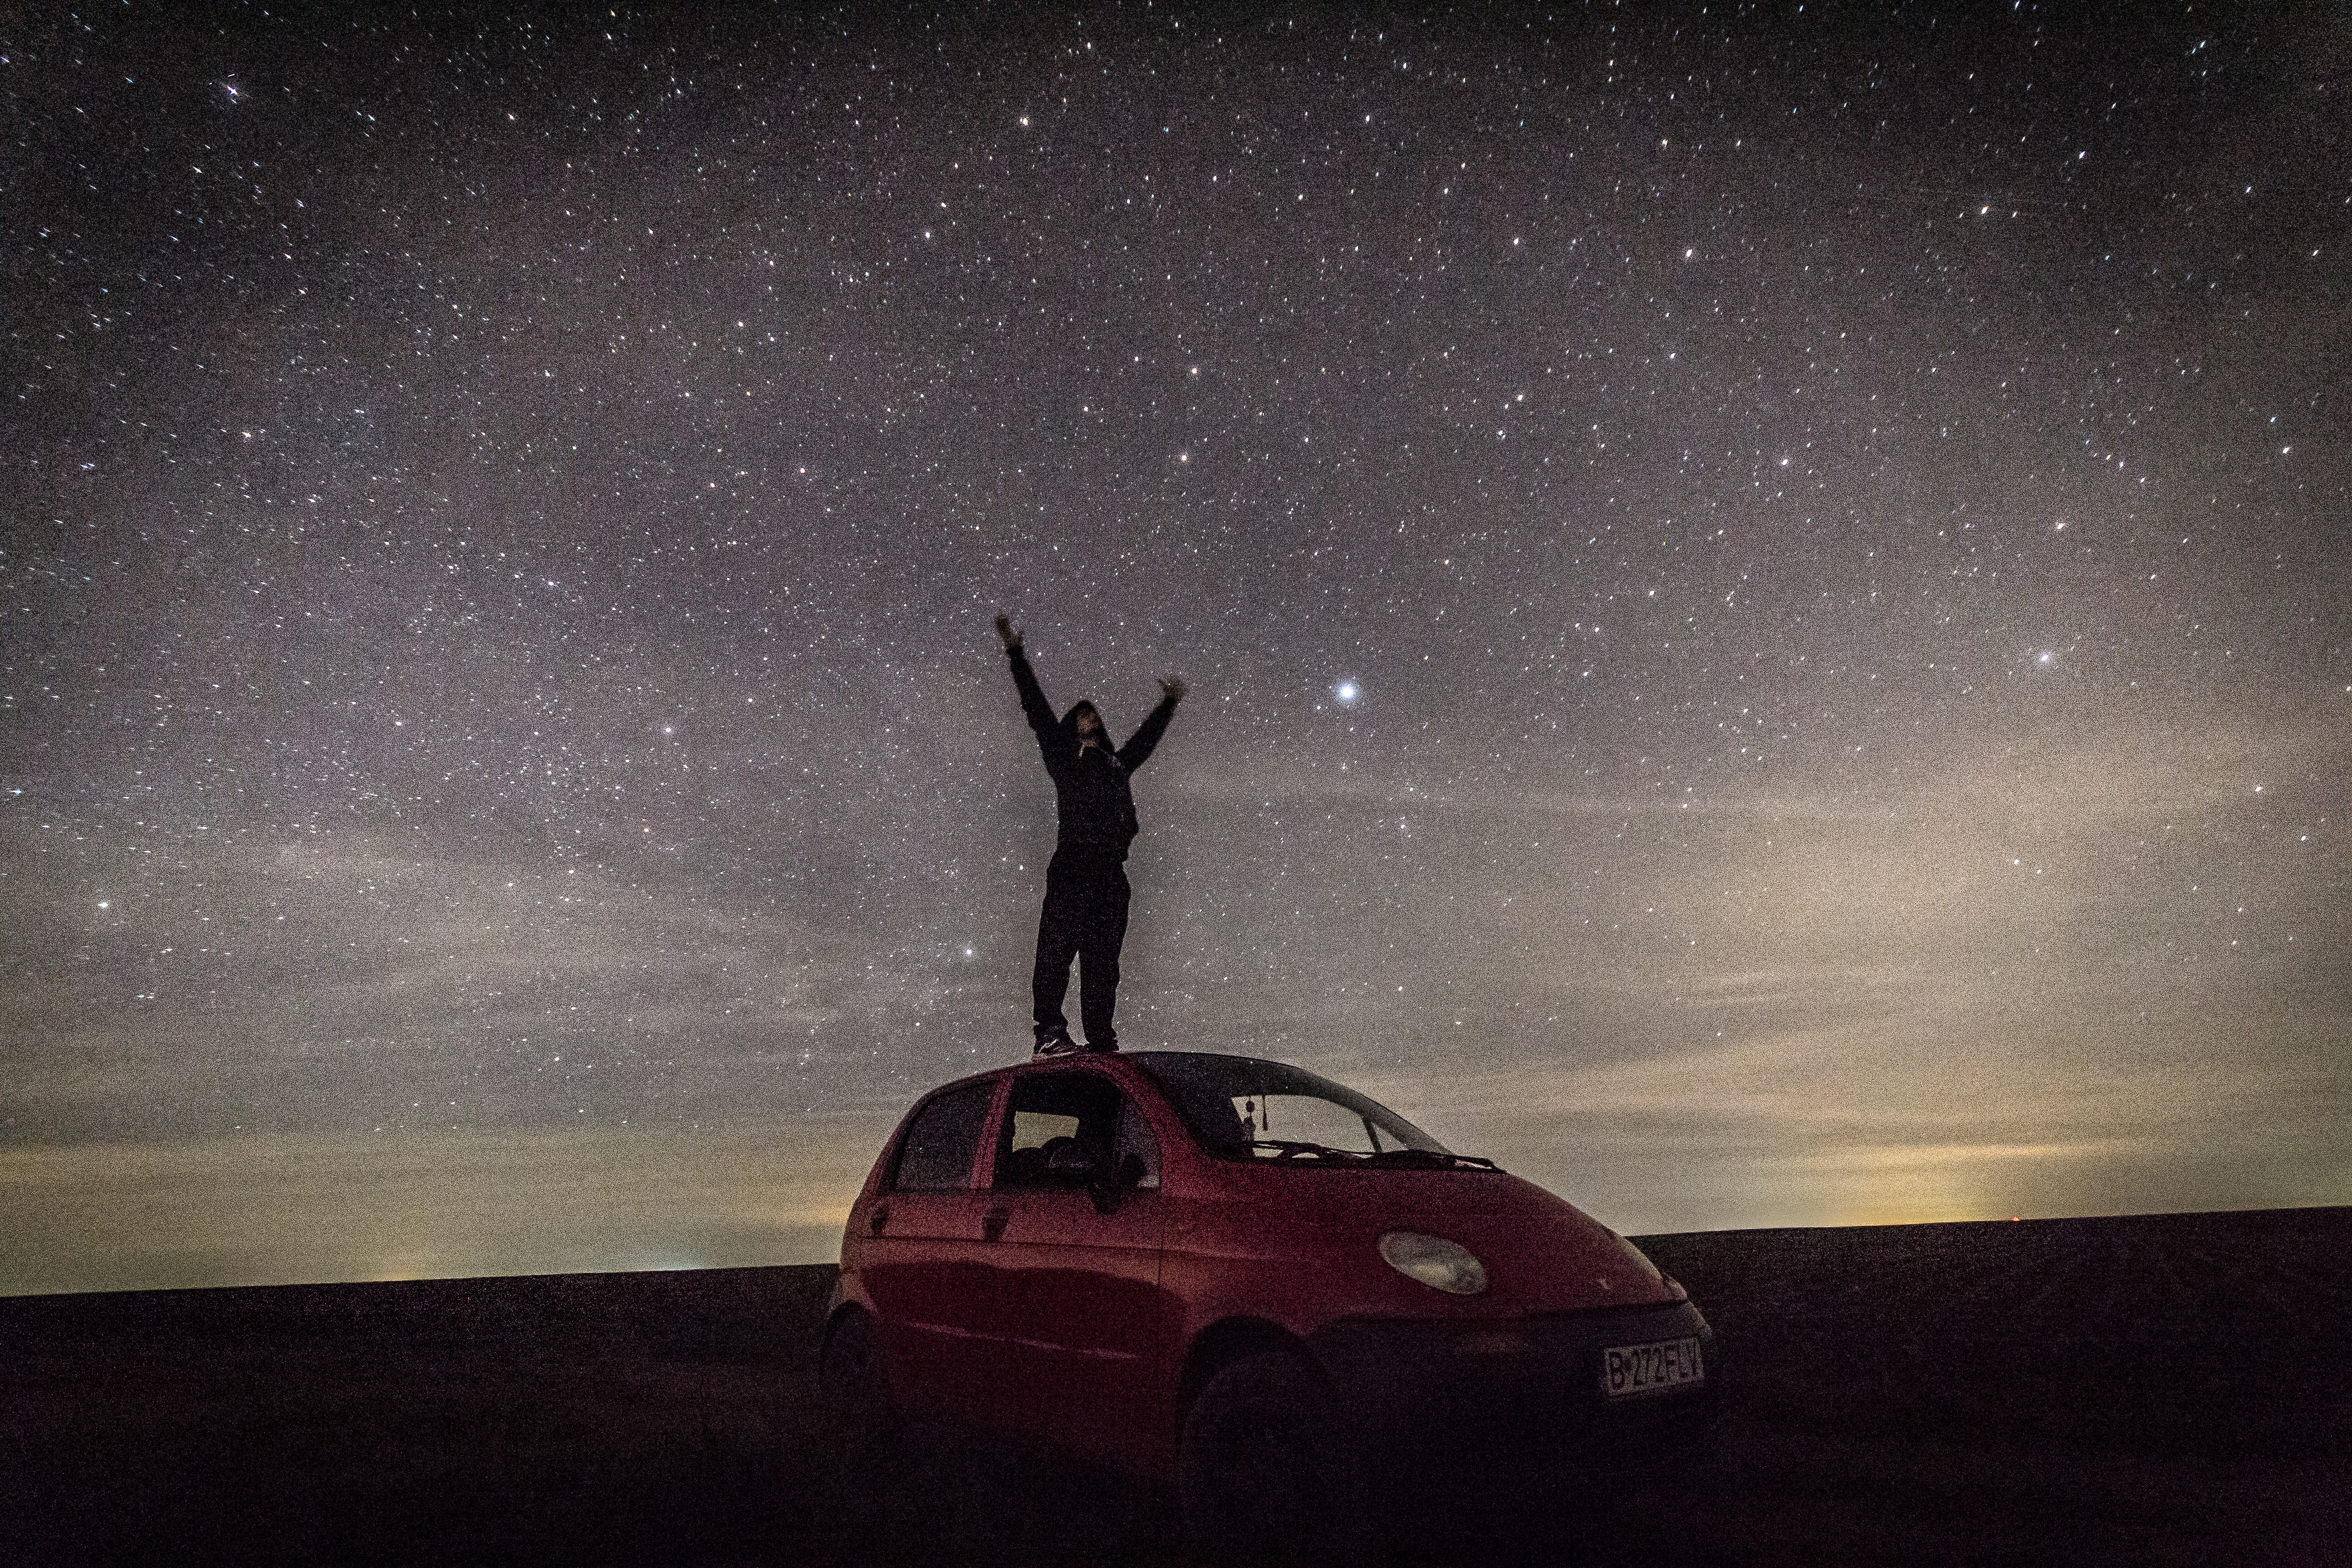
snow, light, sky, car, night, star, boy, clear, weather, darkness, galaxy, long exposure, moonlight, astronomy, stars, starry sky, magic, screenshot, astronomical object, atmospheric phenomenon